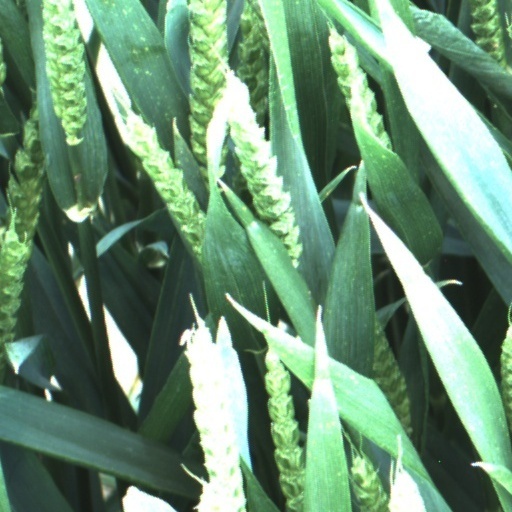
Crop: wheat